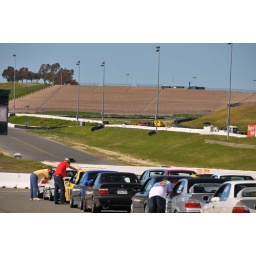
There's a car in the wall at turn 8